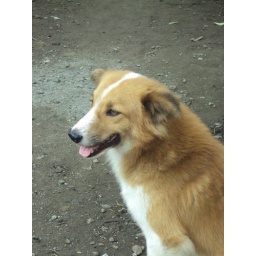
The dog in the house